It's Too Late to Stop Now

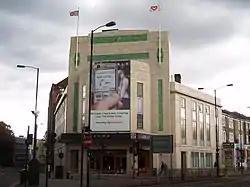
The Rainbow Theatre in London

The London concerts were the first time he had appeared in that city since performing with Them, six years earlier. The two concerts at the Rainbow Theatre in London were referred to as "the rock event of the year" by critics according to Ritchie Yorke in his biography. The 24 July 1973 London Rainbow concert was the first BBC simulcast broadcast simultaneously on BBC 2 television and Radio 2 stereo so that viewers with strategically sited loudspeakers could enjoy "stereo TV". The broadcast took place on 27 May 1974.